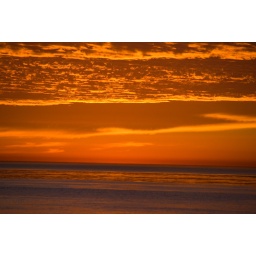
Gorgeous orange painted all over the sky and the water at sunset in La Jolla